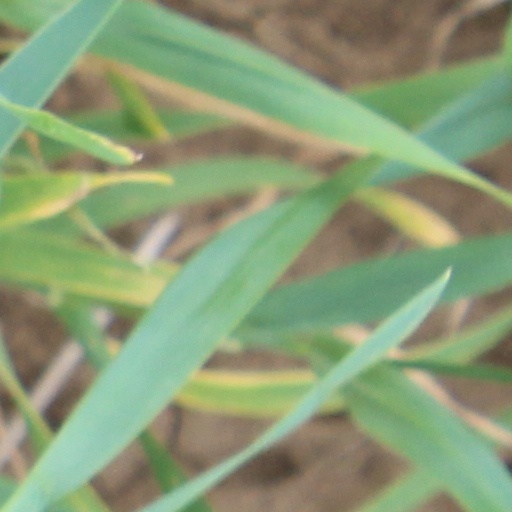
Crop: wheat